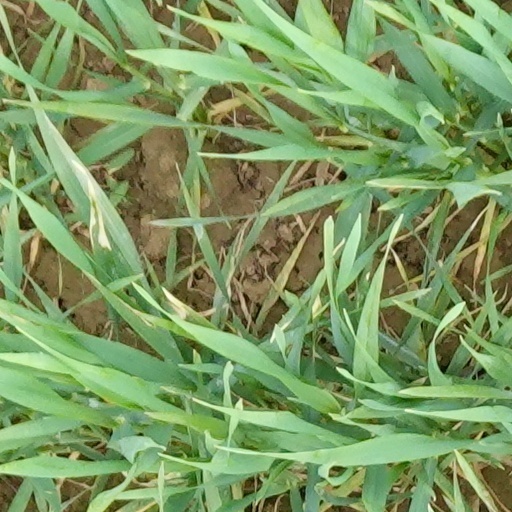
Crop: wheat